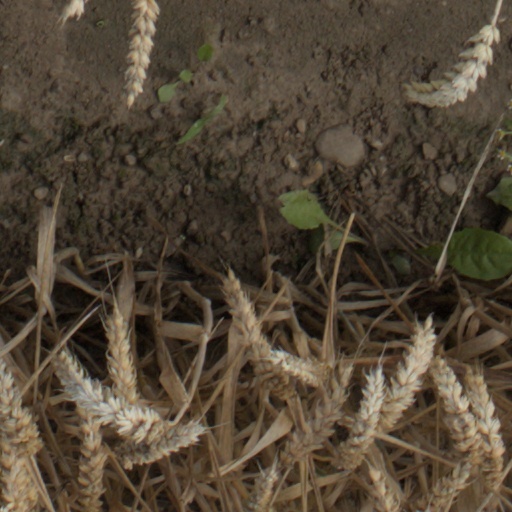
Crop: wheat